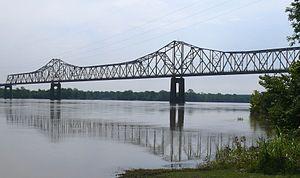
Le pont Benjamin G. Humphreys est un pont à poutre cantilever à deux voies supportant les US 82 ET US 278 au dessus du Mississippi entre Lake Village (Arkansas) et Greenville (Mississippi)
Cet article a pour vocation de présenter une liste de ponts remarquables aux États-Unis, soit par leurs caractéristiques dimensionnelles, soit par leur intérêt architectural ou historique.